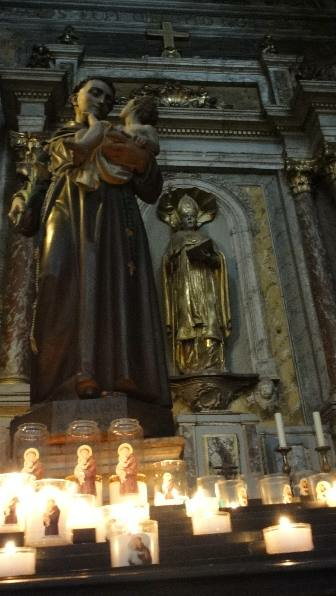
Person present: No